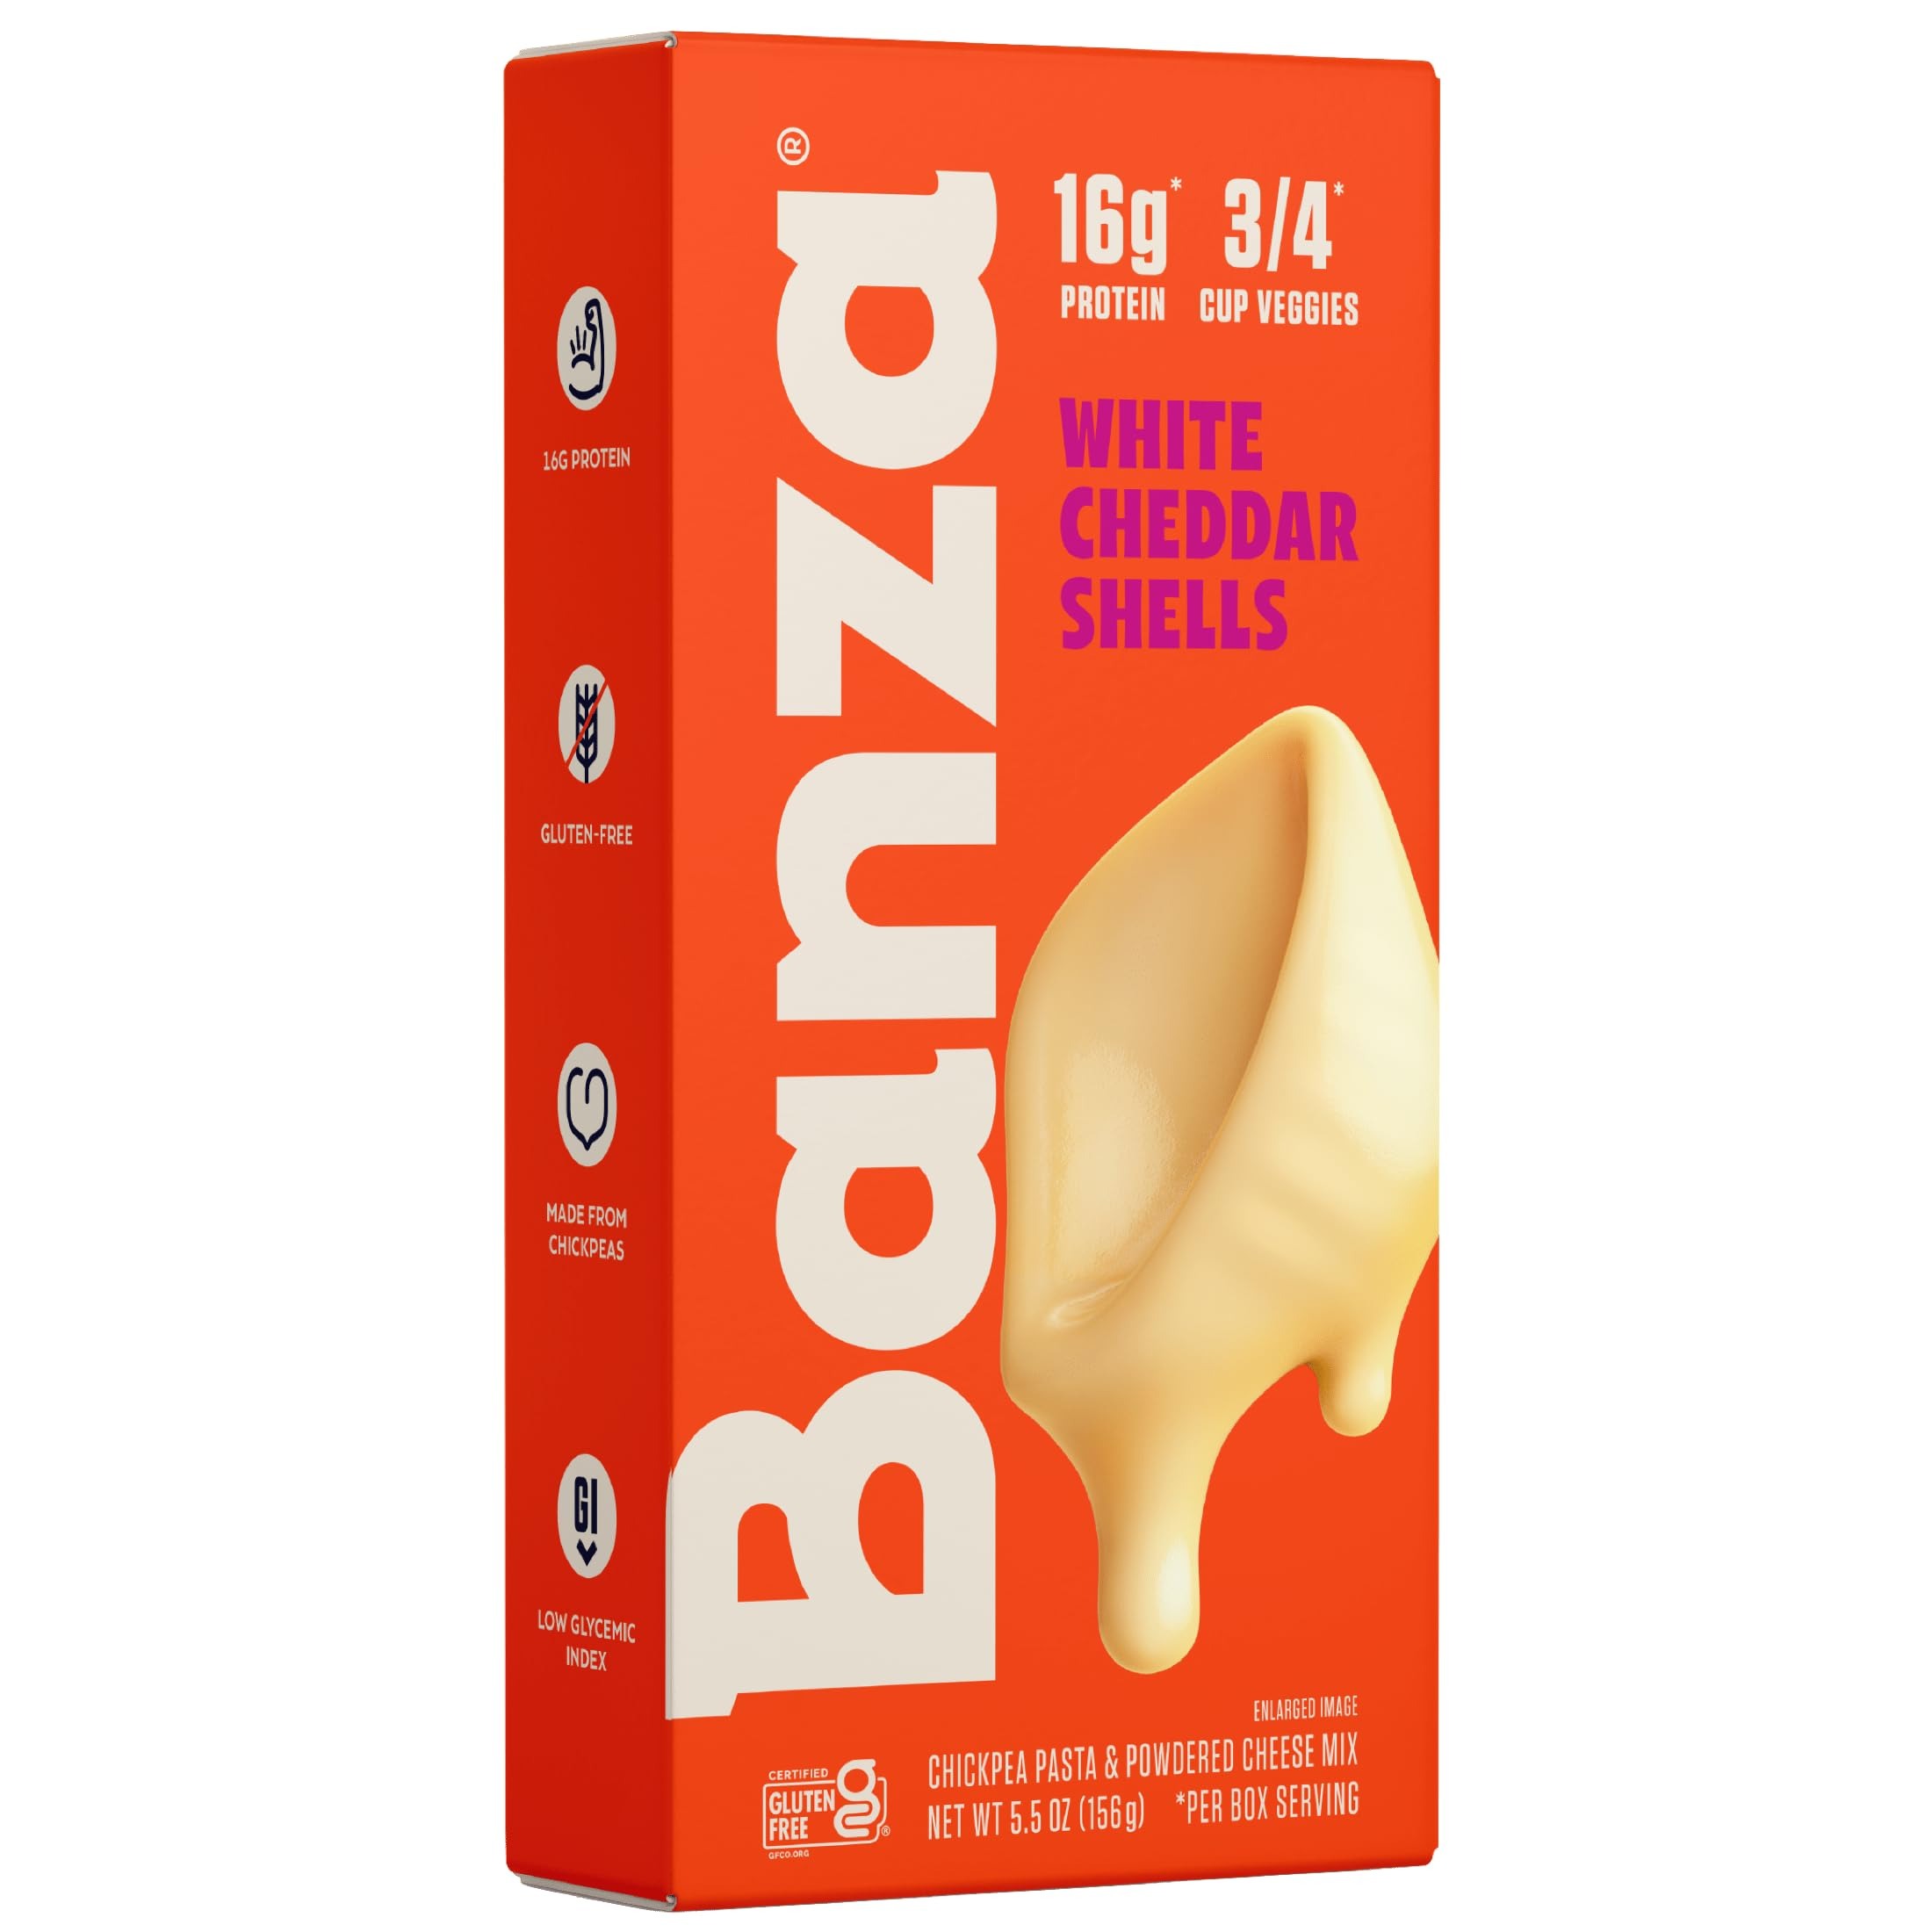
Item Name: Banza Shells & White Cheddar Mac and Cheese - High Protein, Gluten Free, and Lower Carb Protein Mac and Cheese - 5.5oz
Bullet Point 1: REAL CHEESE - Shells & White Cheddar Mac & Cheese made with Non-GMO ingredients, with no artificial flavors or preservatives.
Bullet Point 2: PROTEIN PACKED - 15g of Protein per serving, 30% fewer carbs than wheat pasta. Gluten-free & vegan, a crowd-pleasing favorite for health-conscious families.
Bullet Point 3: DELICIOUS CHICKPEA - Non-GMO, lower carb pasta with a mild taste & smooth texture. Looks, cooks, and tastes like traditional noodles.
Bullet Point 4: COOKS QUICKLY - Ready in just 8 minutes, making it a convenient choice for busy schedules or quick meal prep.
Bullet Point 5: NOT JUST MAC - In addition to our 10 types of Mac & Cheese, Banza makes Pasta, Pizza, Waffles, and Rice!
Value: 5.5
Unit: Ounce

Price: 3.39